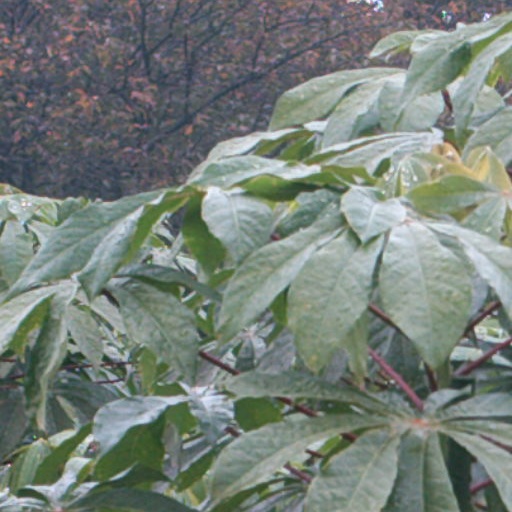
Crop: cassava